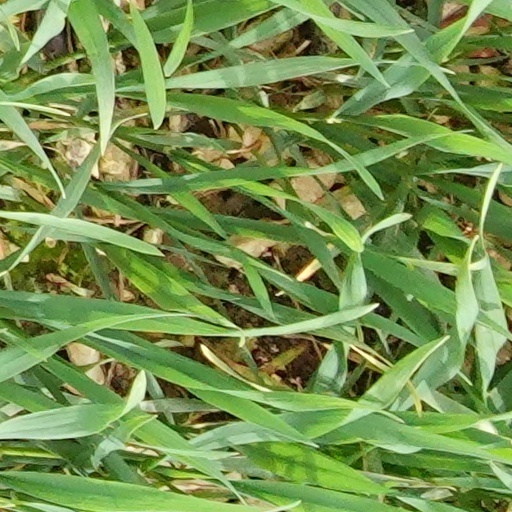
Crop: wheat